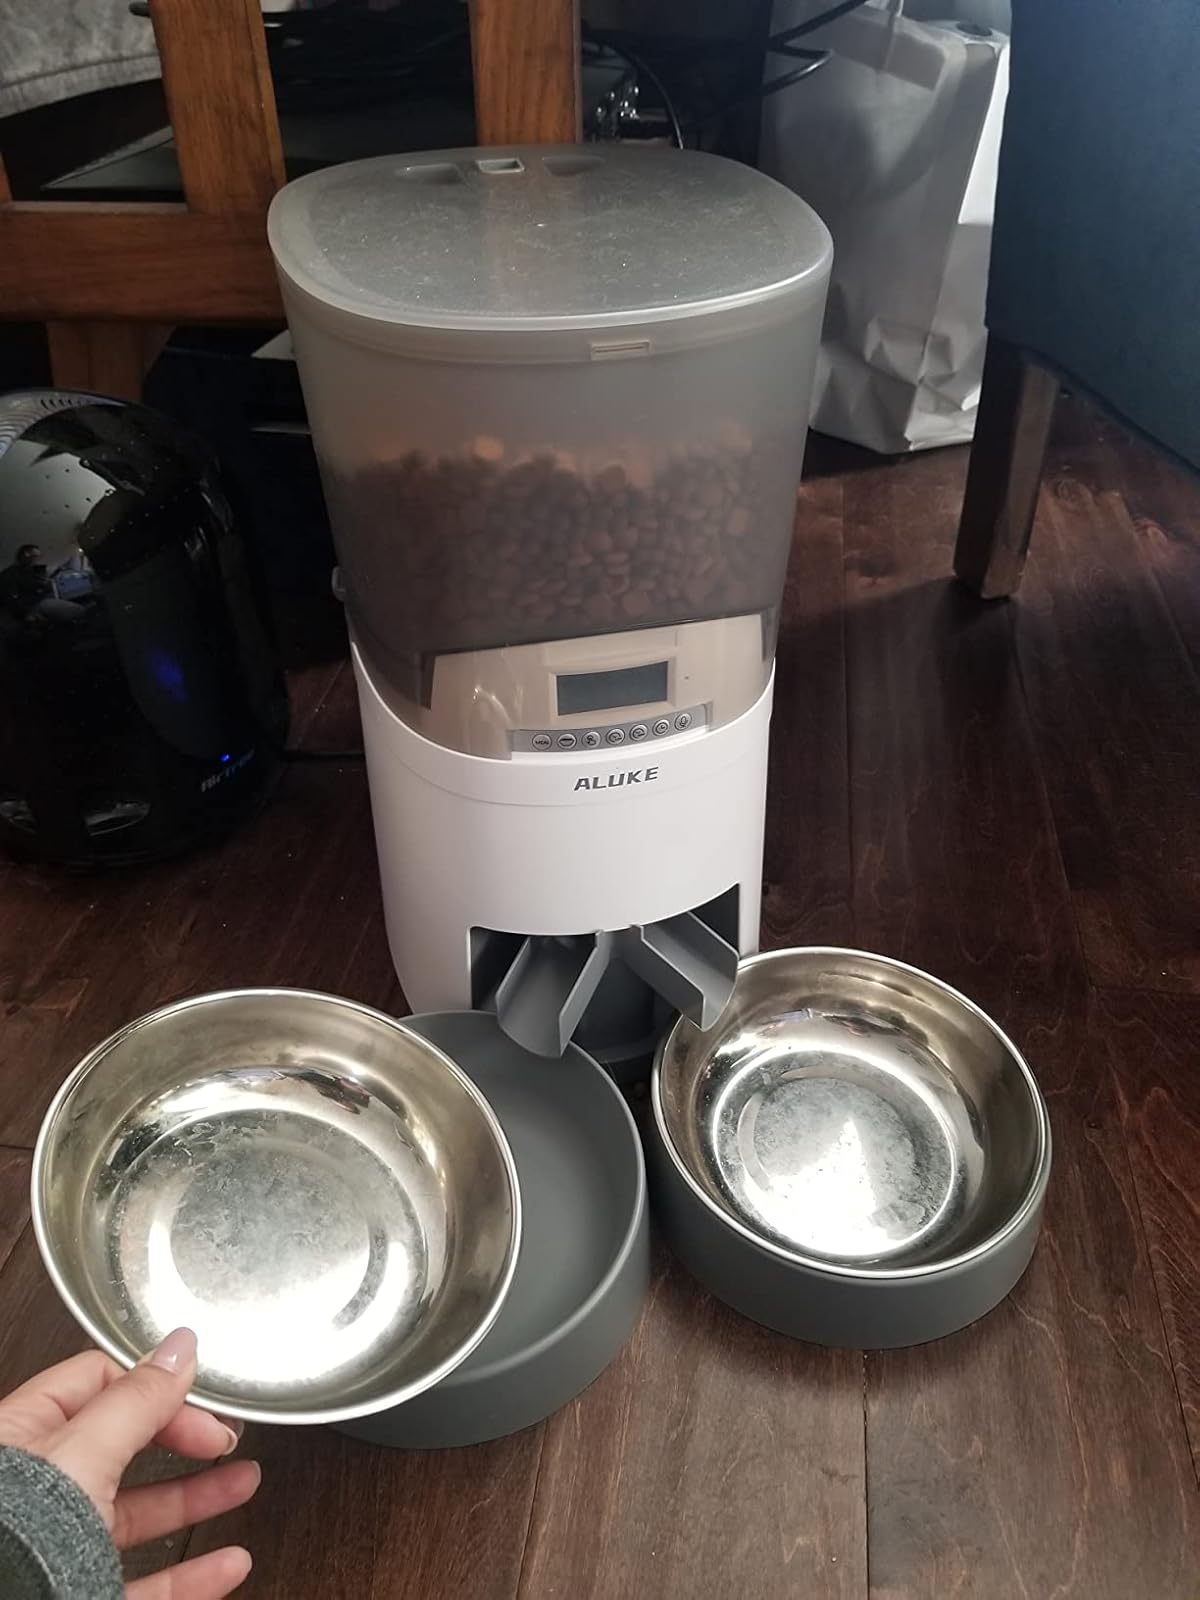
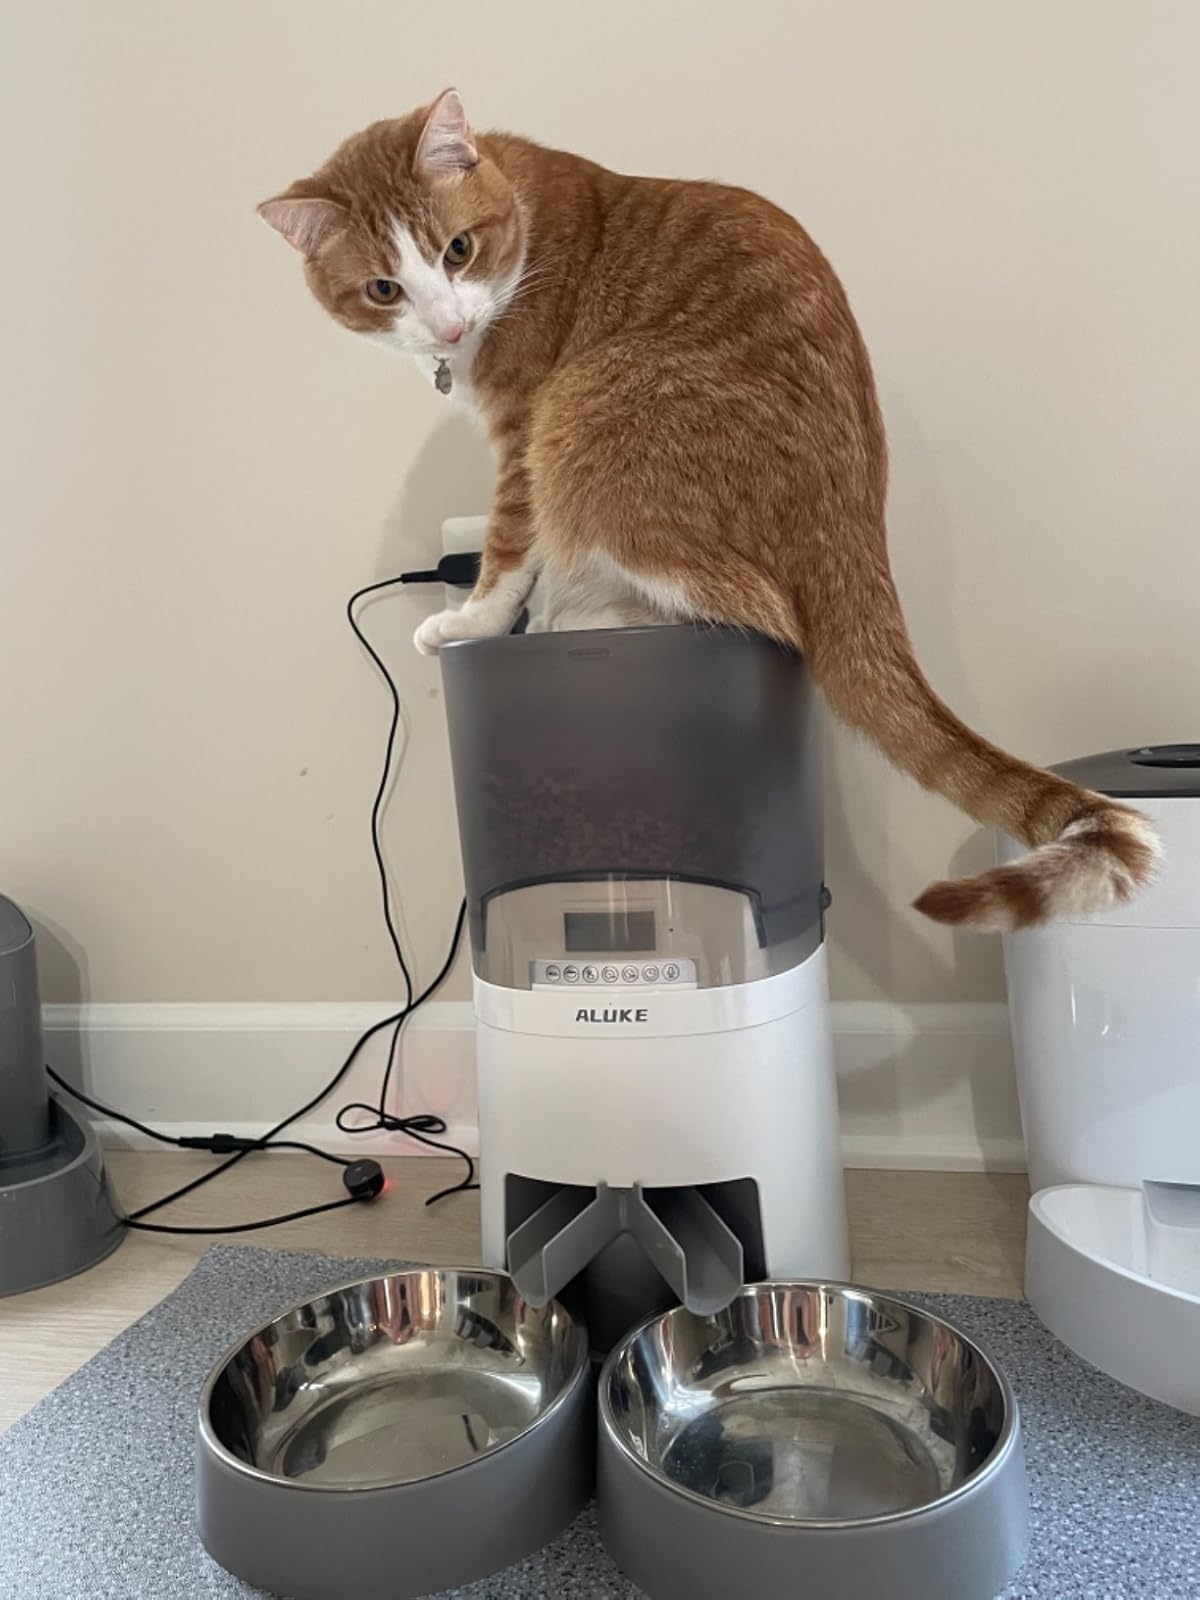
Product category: items_feeder
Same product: yes